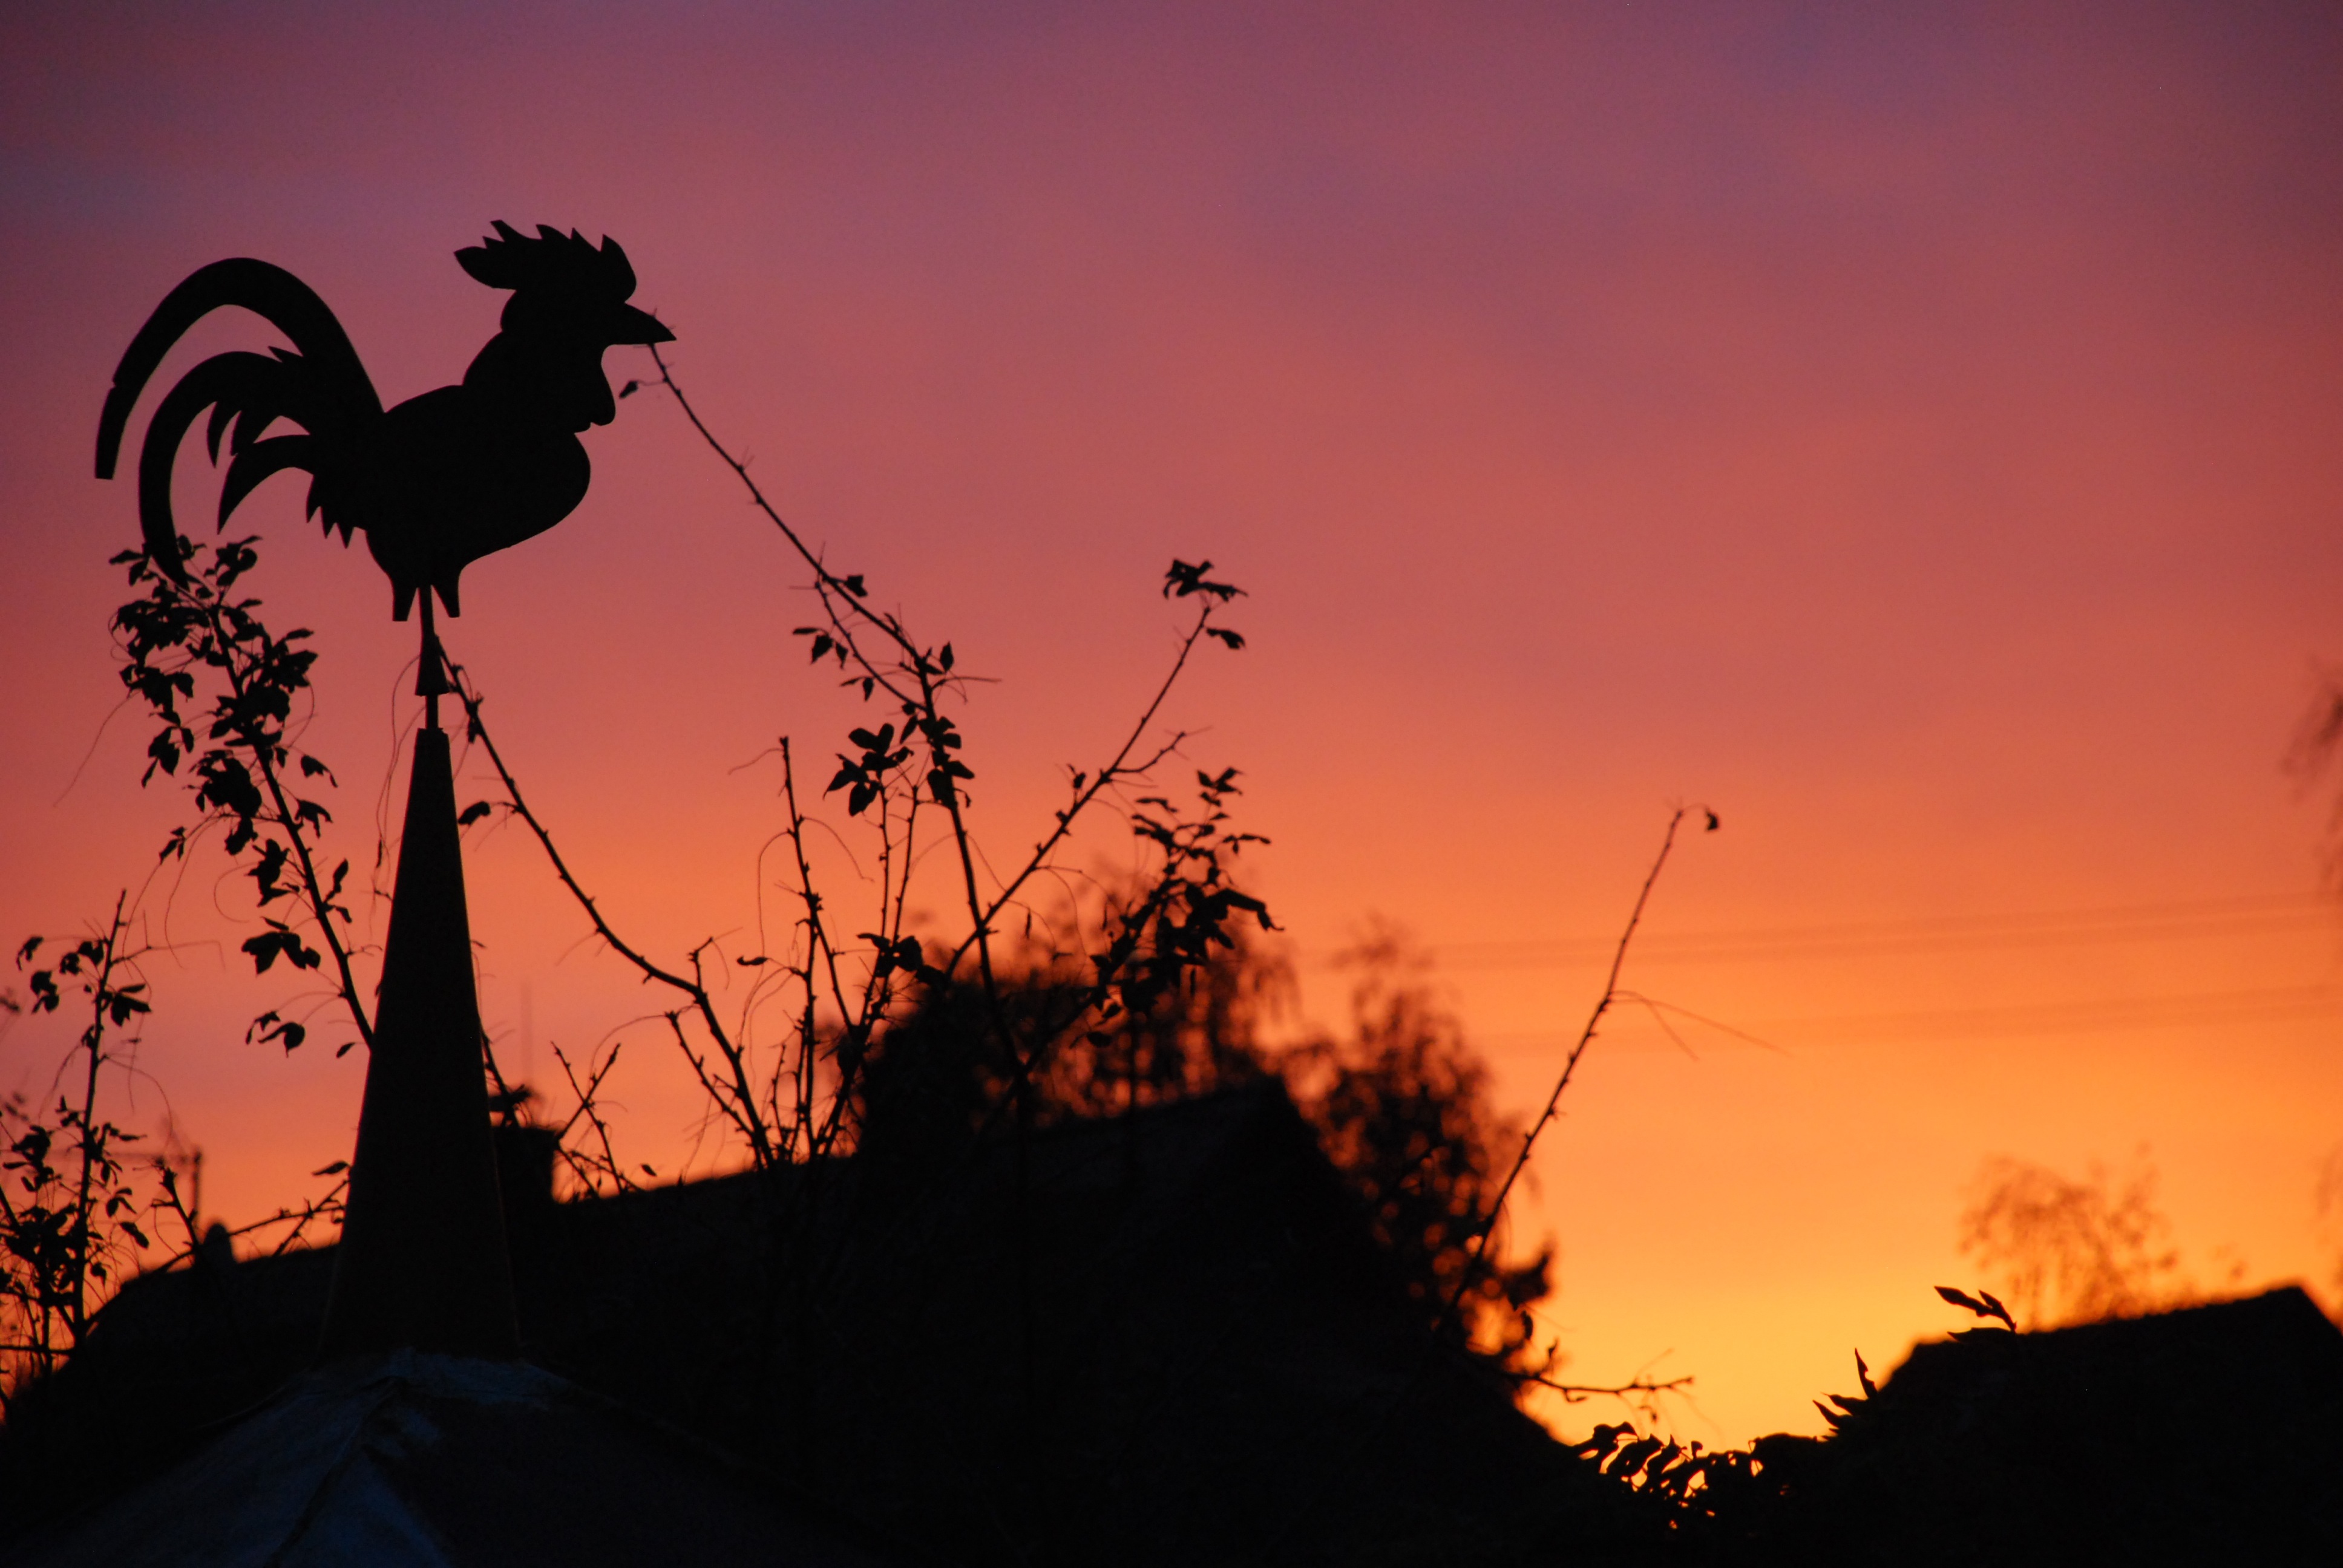
silhouette, cloud, sky, sun, sunrise, sunset, sunlight, morning, dawn, dusk, evening, weather vane, hahn, afterglow, back light, red sky